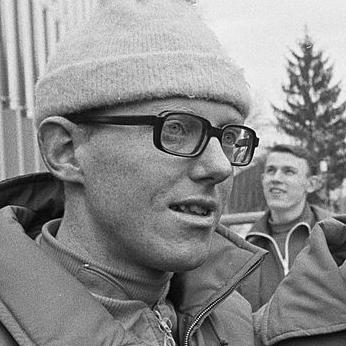
Age: 23